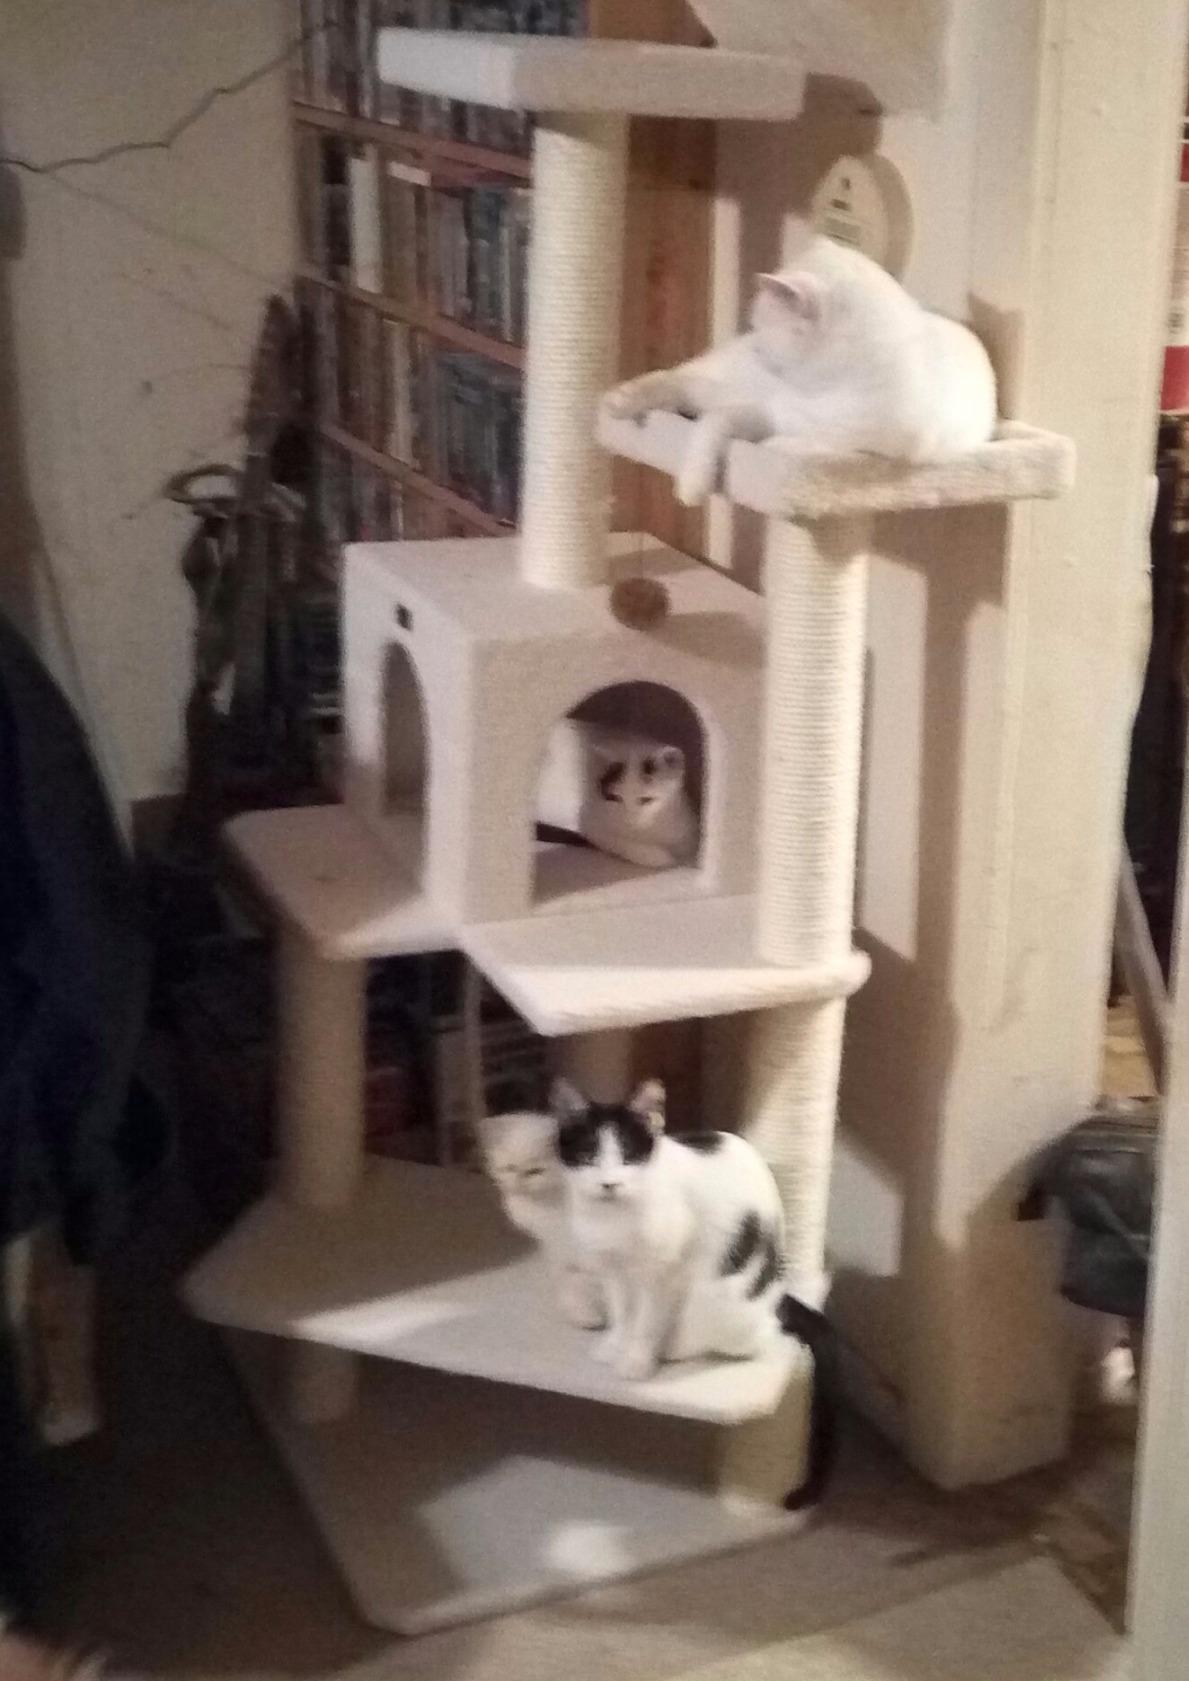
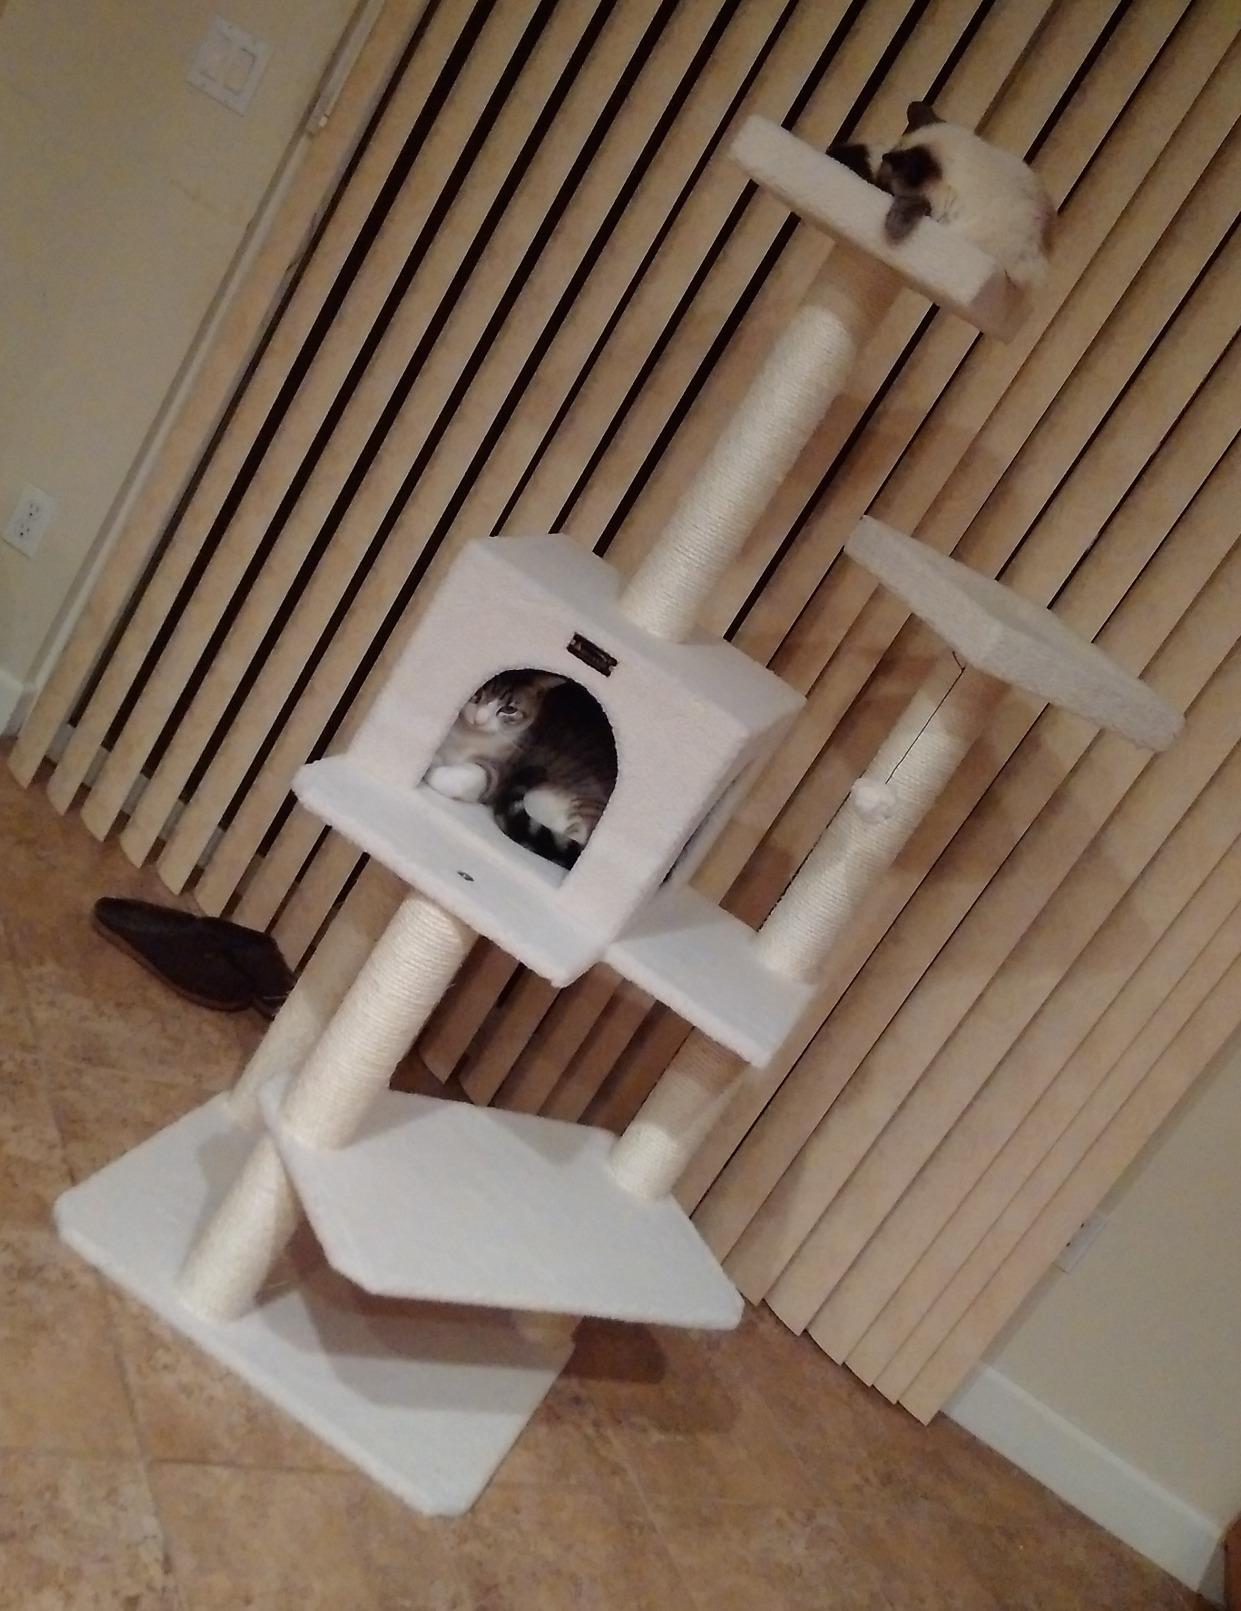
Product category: items_cat tree
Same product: yes